Anahim hotspot

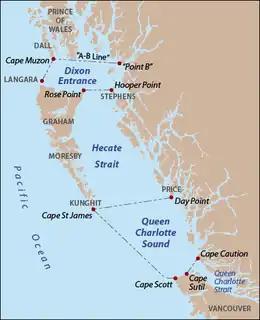
Queen Charlotte Sound as delineated by BC Geographical Names, along with Hecate Strait and Dixon Entrance.

Rifting and crustal extension in Queen Charlotte Sound up to about 17 million years ago has been linked to the Early Miocene passage of the Anahim hotspot. Yorath and Chase (1981) proposed that subcrustal melting above the Anahim plume resulted in weakening of the regional crust, setting the stage for rift development. Later, widespread volcanism produced subaerial basalt and rhyolite flows in the region of the rift and along transcurrent faults that extend towards the northwest. Haida Gwaii was displaced approximately to the north along a series of faults extending through Sandspit and Louscoone Islet. This period of rifting and crustal extension contributed to the formation of the Queen Charlotte Basin.